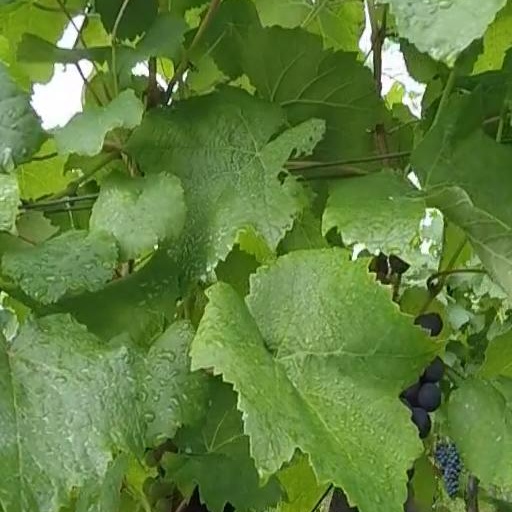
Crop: grape